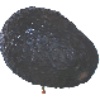
Label: avocado